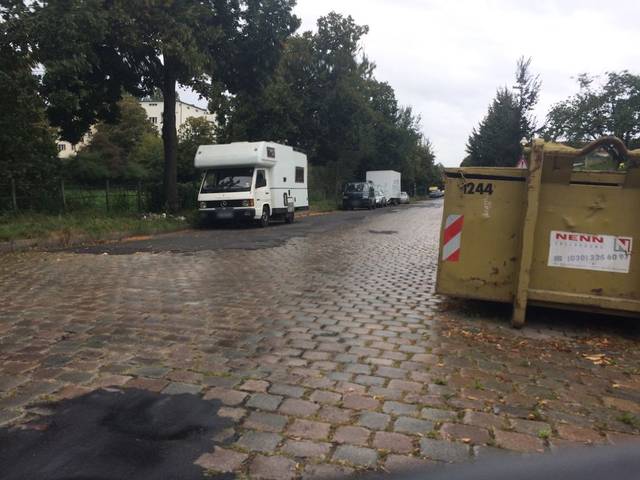
Region: Germany
Coordinates: 52.483, 13.45